Põhja-Tallinn (band)

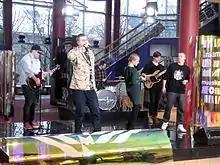
Põhja-Tallinn singing in Solaris Center (February 2012)

In 2013, the band won one award in Estonian Music Awards, namely, in the category "best band of the year".